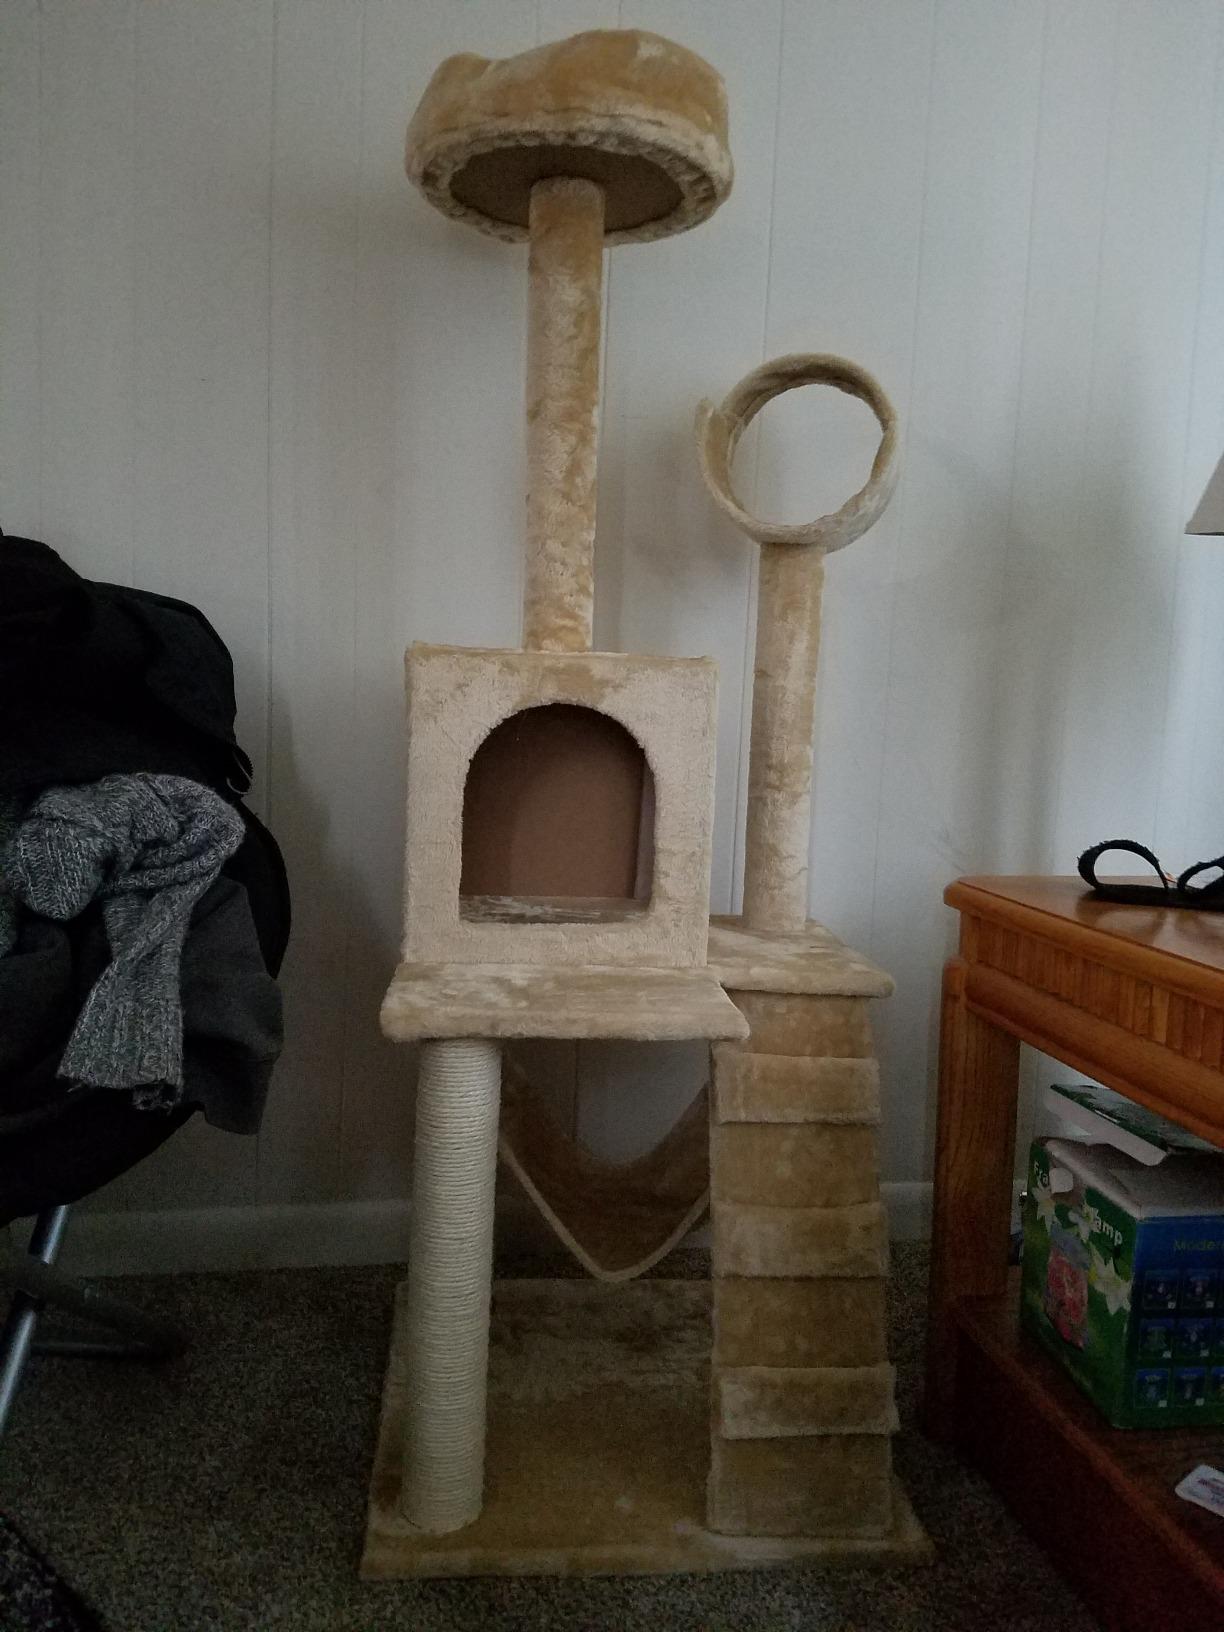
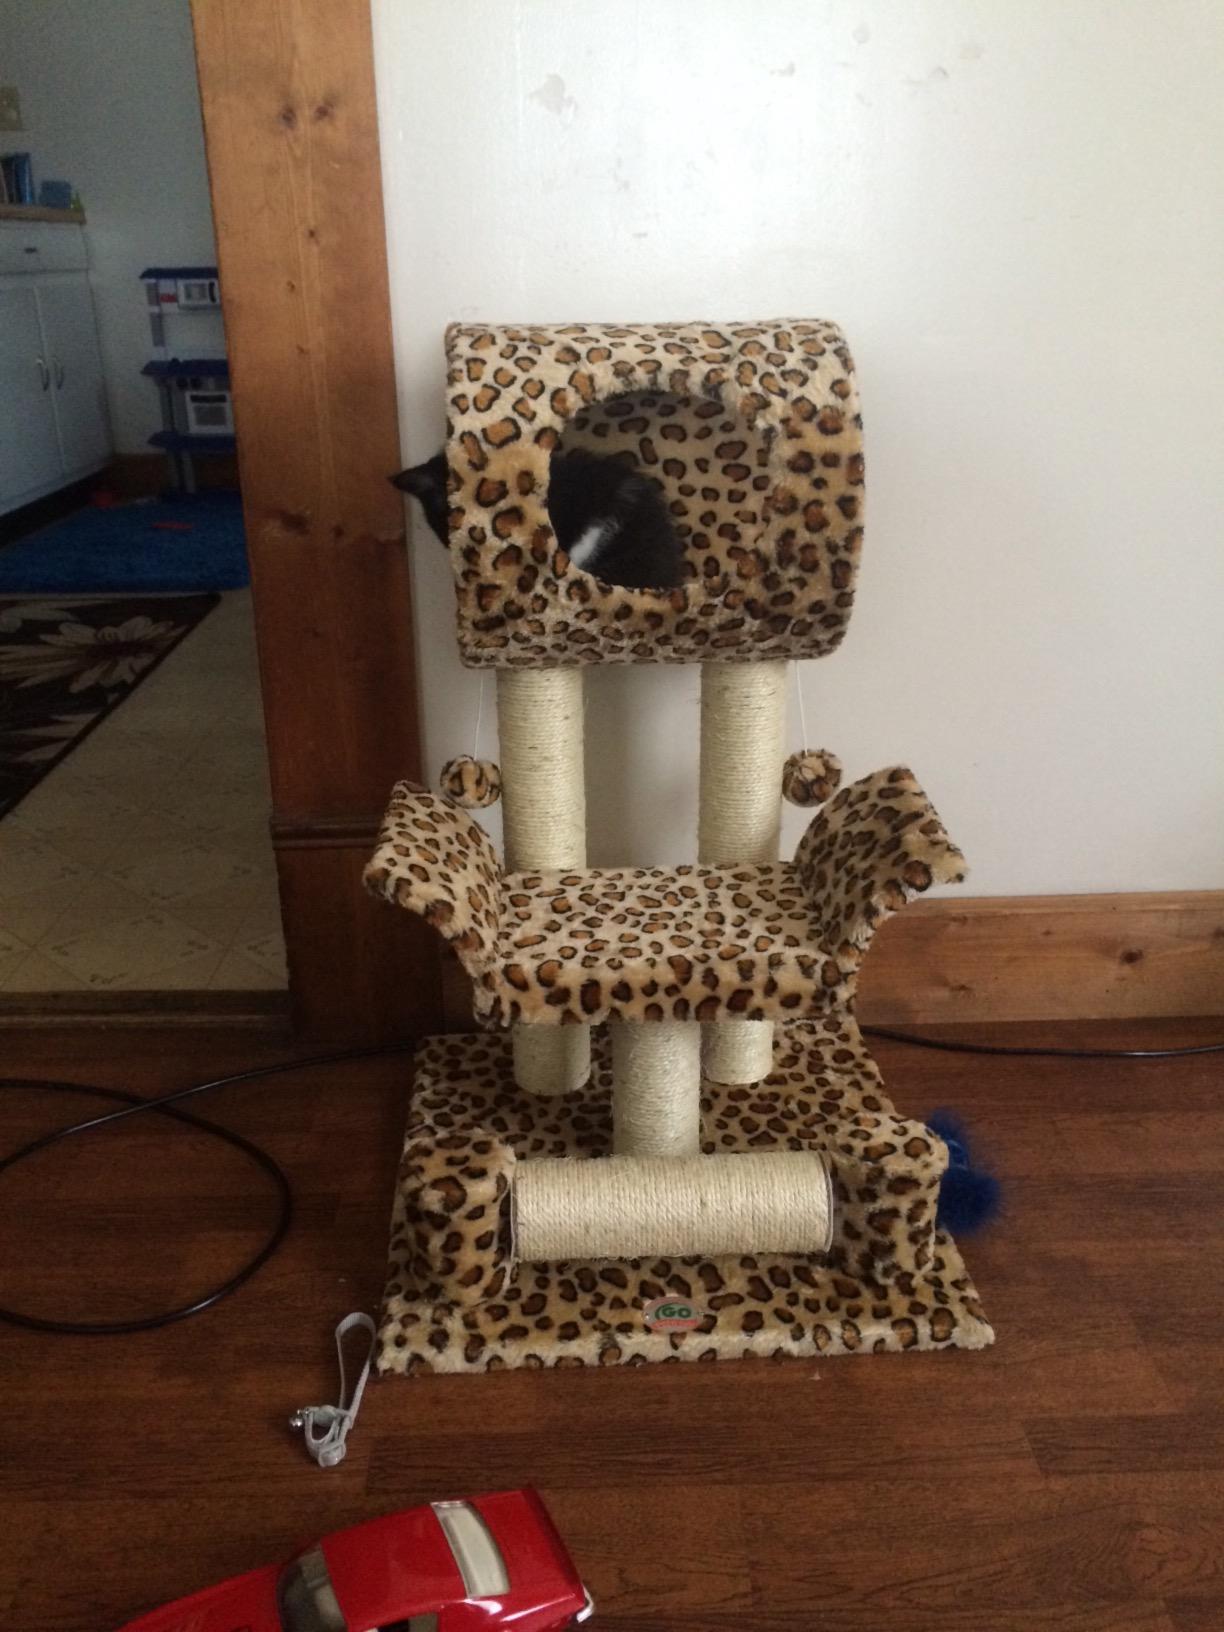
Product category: items_cat tree
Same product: no